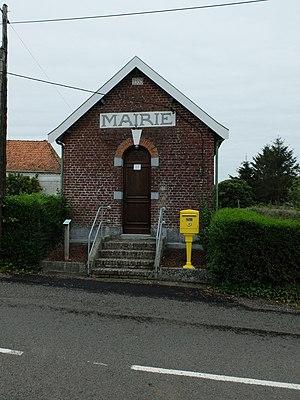
Vue de la mairie de Guinecourt.
Guinecourt est une commune française située dans le département du Pas-de-Calais en région Hauts-de-France.